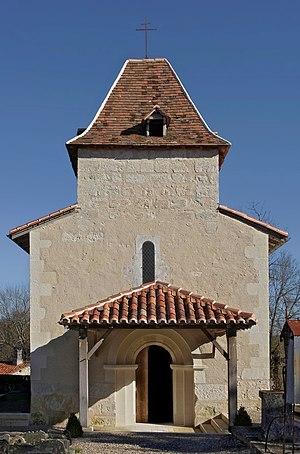
Façade de l'église Saint-Pierre (XIIe et XVe siècles), Nabinaud, Charente, France.
Nabinaud est une commune du Sud-Ouest de la France, située dans le département de la Charente.